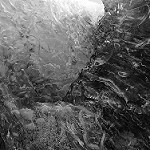
Label: B & W